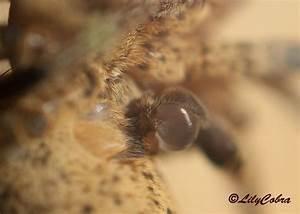
spider